Oregon College of Art and Craft

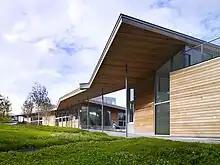
Jean Vollum Drawing, Painting, and Photography Building

OCAC was located on a wooded campus, approximately 3 miles from Downtown Portland in unincorporated Washington County. The campus was designed by Barbara Fealy, a landscape architect, and John Storrs, a Portland architect.